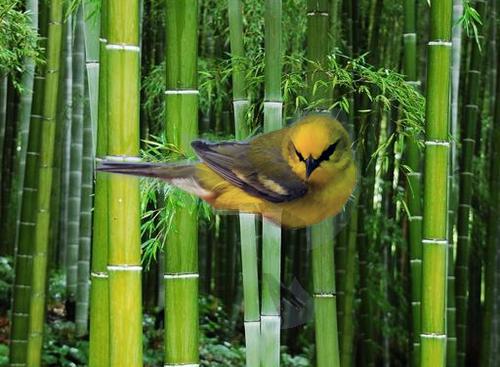
Bird species: Blue_winged_Warbler
Bird type: landbird
Background: land